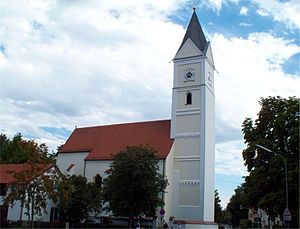
Neufahrn bei Freising / Inddeling / Nabokommuner
Kirken St. Wilgefortis
Neufahrn bei Freising er en kommune i Landkreis Freising Regierungsbezirk Oberbayern i den tyske delstat Bayern.